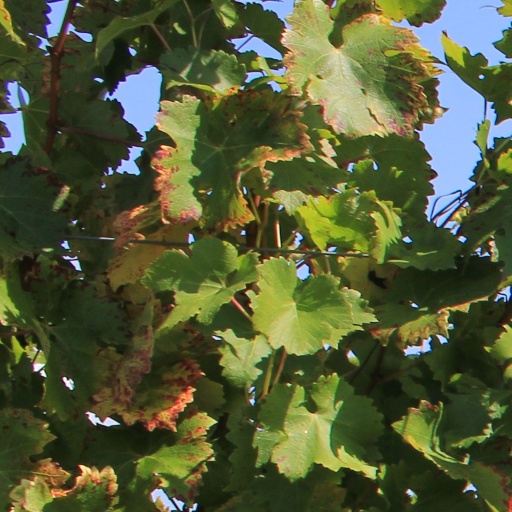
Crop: grape